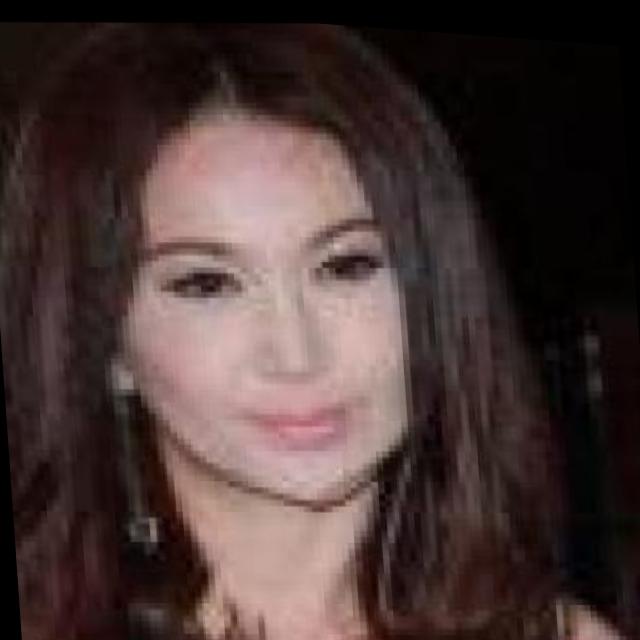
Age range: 45-64